Answer in natural language. Consider the 3D positions of the objects in the scene and not just the 2D positions in the image. Is the centerpoint of  light blue colour dresser birkeland (highlighted by a red box) at a higher height than Doorway (highlighted by a blue box)? Choose between the following options: yes or no
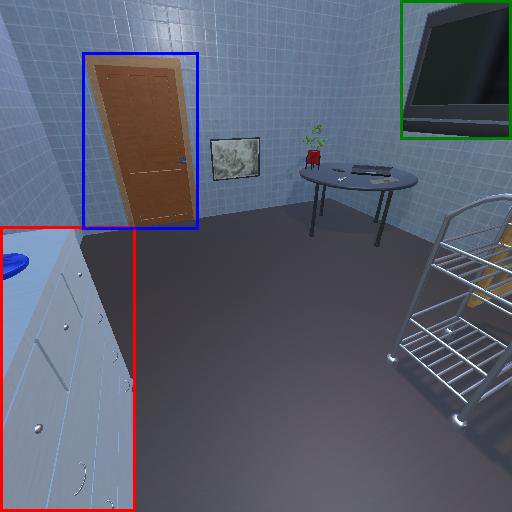
<answer>yes</answer>